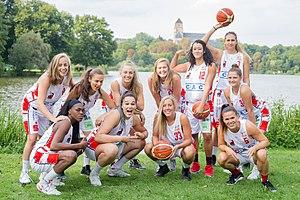
ChemCats Chemnitz est un club féminin allemand de basket-ball issu de la ville de Chemnitz. Le club appartient à la Damen Basketball Bundesliga soit le plus haut niveau du championnat allemand.